Metallaborane

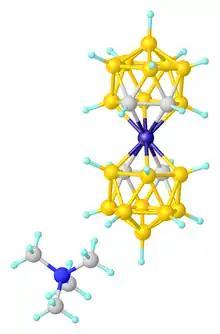
Structure of (MeN)[Fe(CBH)], showing only one MeN.

Even greater in scope than metalloboranes are metallacarboranes. These cages have carbon vertices, often CH, in addition to BH and M vertices. A well-developed class of metallacarboranes are prepared from dicarbollides, anions of the formula [CBH]. These anions function as ligands for a variety of metals, often forming sandwich complexes.